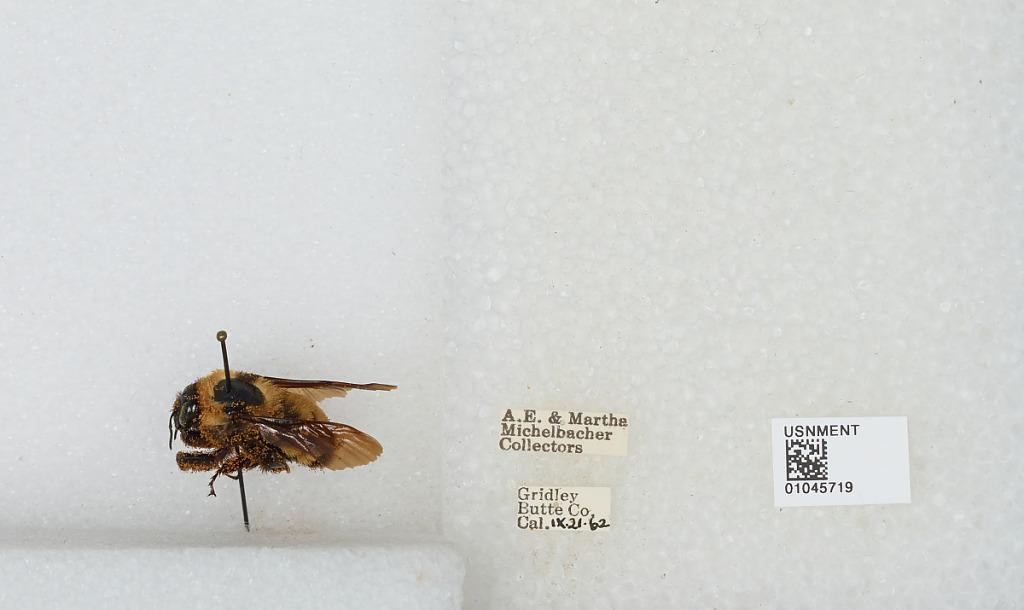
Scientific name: Bombus sp.
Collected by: A. Michelbacher & M. Michelbacher
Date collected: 1962-9-21
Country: United States
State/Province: California
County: Butte
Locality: Gridley
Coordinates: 39.3639, -121.694